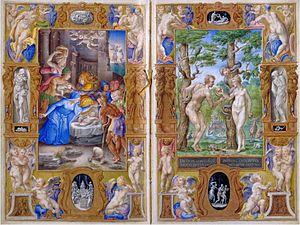
Le livre d'heures du cardinal Farnèse ou Heures Farnèse est un livre d'heures de la Renaissance italienne composé par Giulio Clovio pour le cardinal Alexandre Farnèse. Il suit la liturgie des Heures à l'usage de Rome. Il est conservé depuis 1903 à New York dans la collection de la Pierpont Morgan Library sous la cote M 69.